Romany Marie

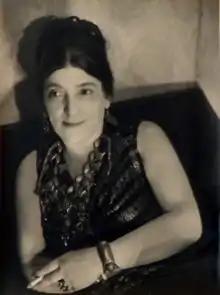
Marie Marchand early 1930s

Marie Marchand (May 17, 1885, Băbeni, Vâlcea County — February 20, 1961, Greenwich Village, New York), known as Romany Marie, was a Greenwich Village restaurateur who played a key role in bohemianism from the early 1900s through the late 1950s in Manhattan.